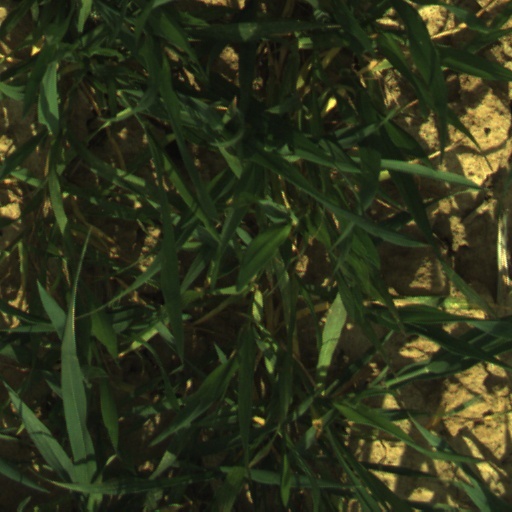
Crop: wheat